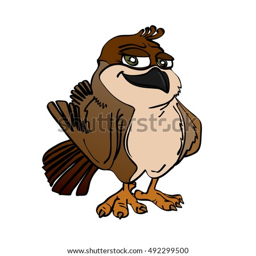
vector image of the cartoon smiling sparrow , isolated on a white background